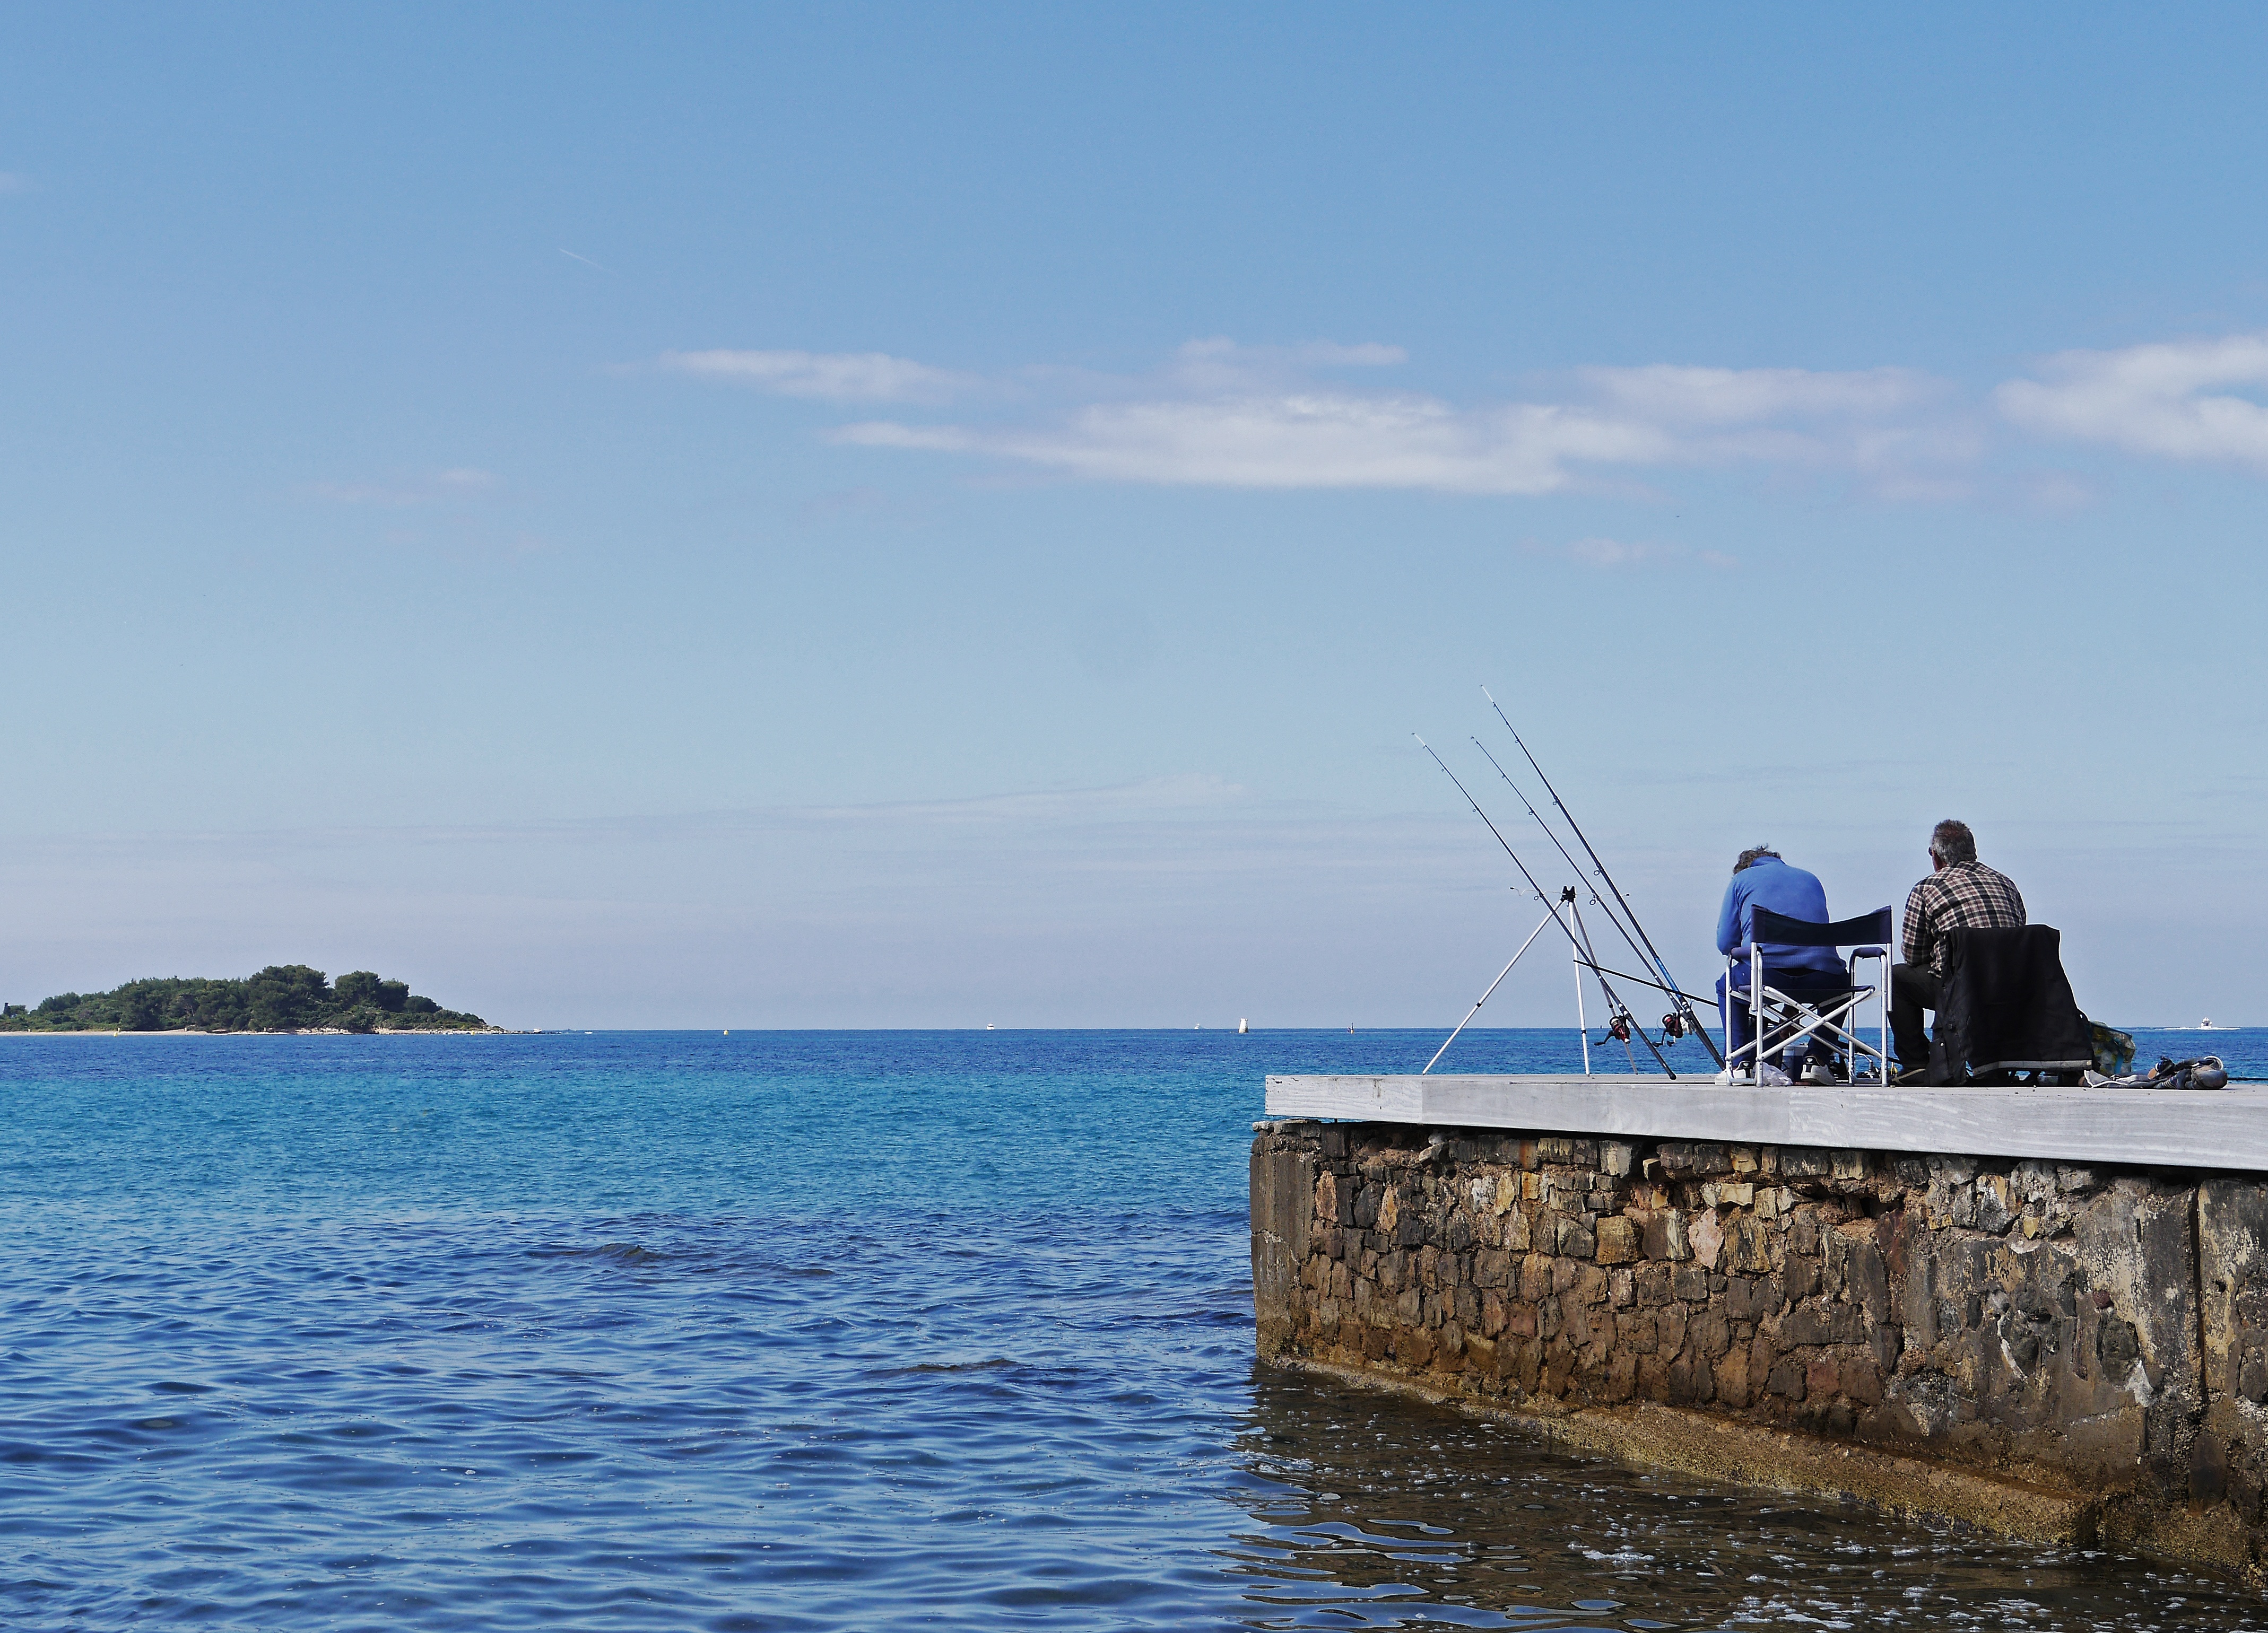
sea, coast, water, horizon, lake, mediterranean, vehicle, relax, fishing, bay, island, fish, boating, mole, south of france, c te d azur, cannes, fishing spot